Naraoiidae

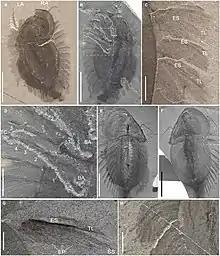
Fossils of "Naraoia compacta"

The species of the family "Naraoiidae" are almost flat (dorso-ventrally). The upper (or dorsal) side of the body consists of a non-calcified transversely oval or semi-circular headshield (cephalon), and a circular to long oval tailshield (pygidium) equal to or longer than the cephalon, without any body segments in between. The body is narrowed at the articulation between cephalon and pygidium. The antennas are long and many-segmented. There are no eyes. The 17 to 25 pairs of legs have two branches on a common basis, like trilobites. The outer (dorsal) branches of the limbs (exopods) have flattened side branches (setae) on the shaft (probably acting as gills). The inner branches (or endopods are composed of 6 or 7 segments (or podomeres).